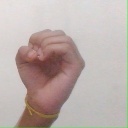
अक्षर: ऊ